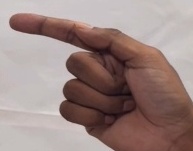
ASL sign: G